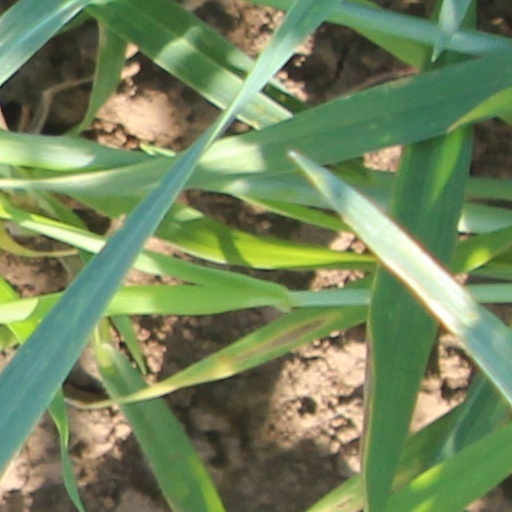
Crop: wheat